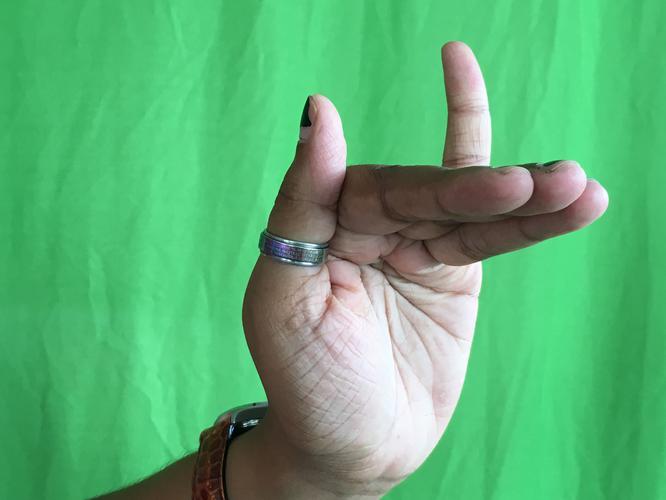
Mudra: Mrigasirsha
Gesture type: single_hand